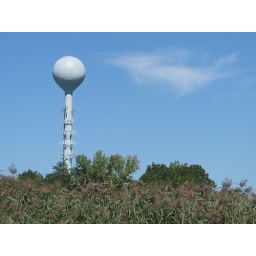
The famous Union Water Tower, tallest spherical water tower in the world.